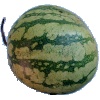
Label: watermelon